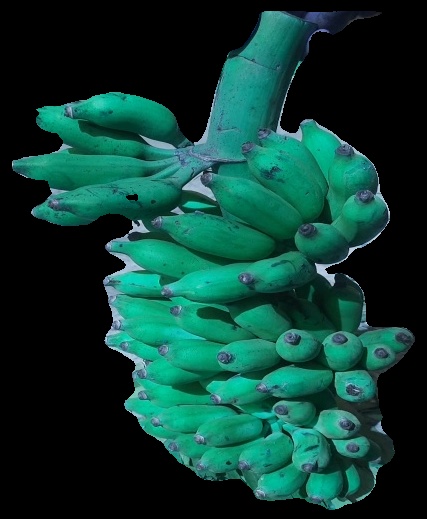
Variety: elakki-bale
Grade: grade3